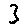
Label: 3